Drizzle

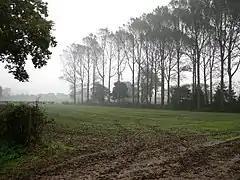
Drizzle in Norfolk, England.

Drizzle is a light precipitation which consists of liquid water drops that are smaller than those of rain – generally smaller than in diameter. Drizzle is normally produced by low stratiform clouds and stratocumulus clouds. Precipitation rates from drizzle are on the order of a millimetre (0.04 in) per day or less at the ground. Owing to the small size of drizzle drops, under many circumstances drizzle largely evaporates before reaching the surface, and so may be undetected by observers on the ground. The METAR code for drizzle is DZ and for freezing drizzle is FZDZ.